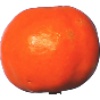
Label: clementine